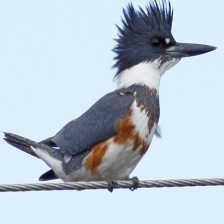
Species: BELTED KINGFISHER
Scientific name: MEGACERYLE ALCYON